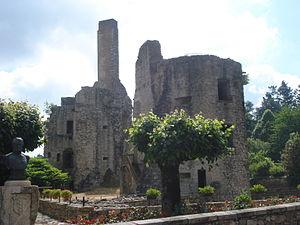
Châlus est une commune française située dans le département de la Haute-Vienne, en région Nouvelle-Aquitaine. Localisée au sud-ouest de Limoges et au nord-est de Périgueux, elle appartient au Limousin historique. Elle est connue pour être le lieu où le roi d'Angleterre Richard Cœur de Lion fut mortellement blessé en 1199.
Les Cars est une commune française située dans le département de la Haute-Vienne, en région Nouvelle-Aquitaine.
Cet article recense les monuments historiques de la Haute-Vienne, en France.